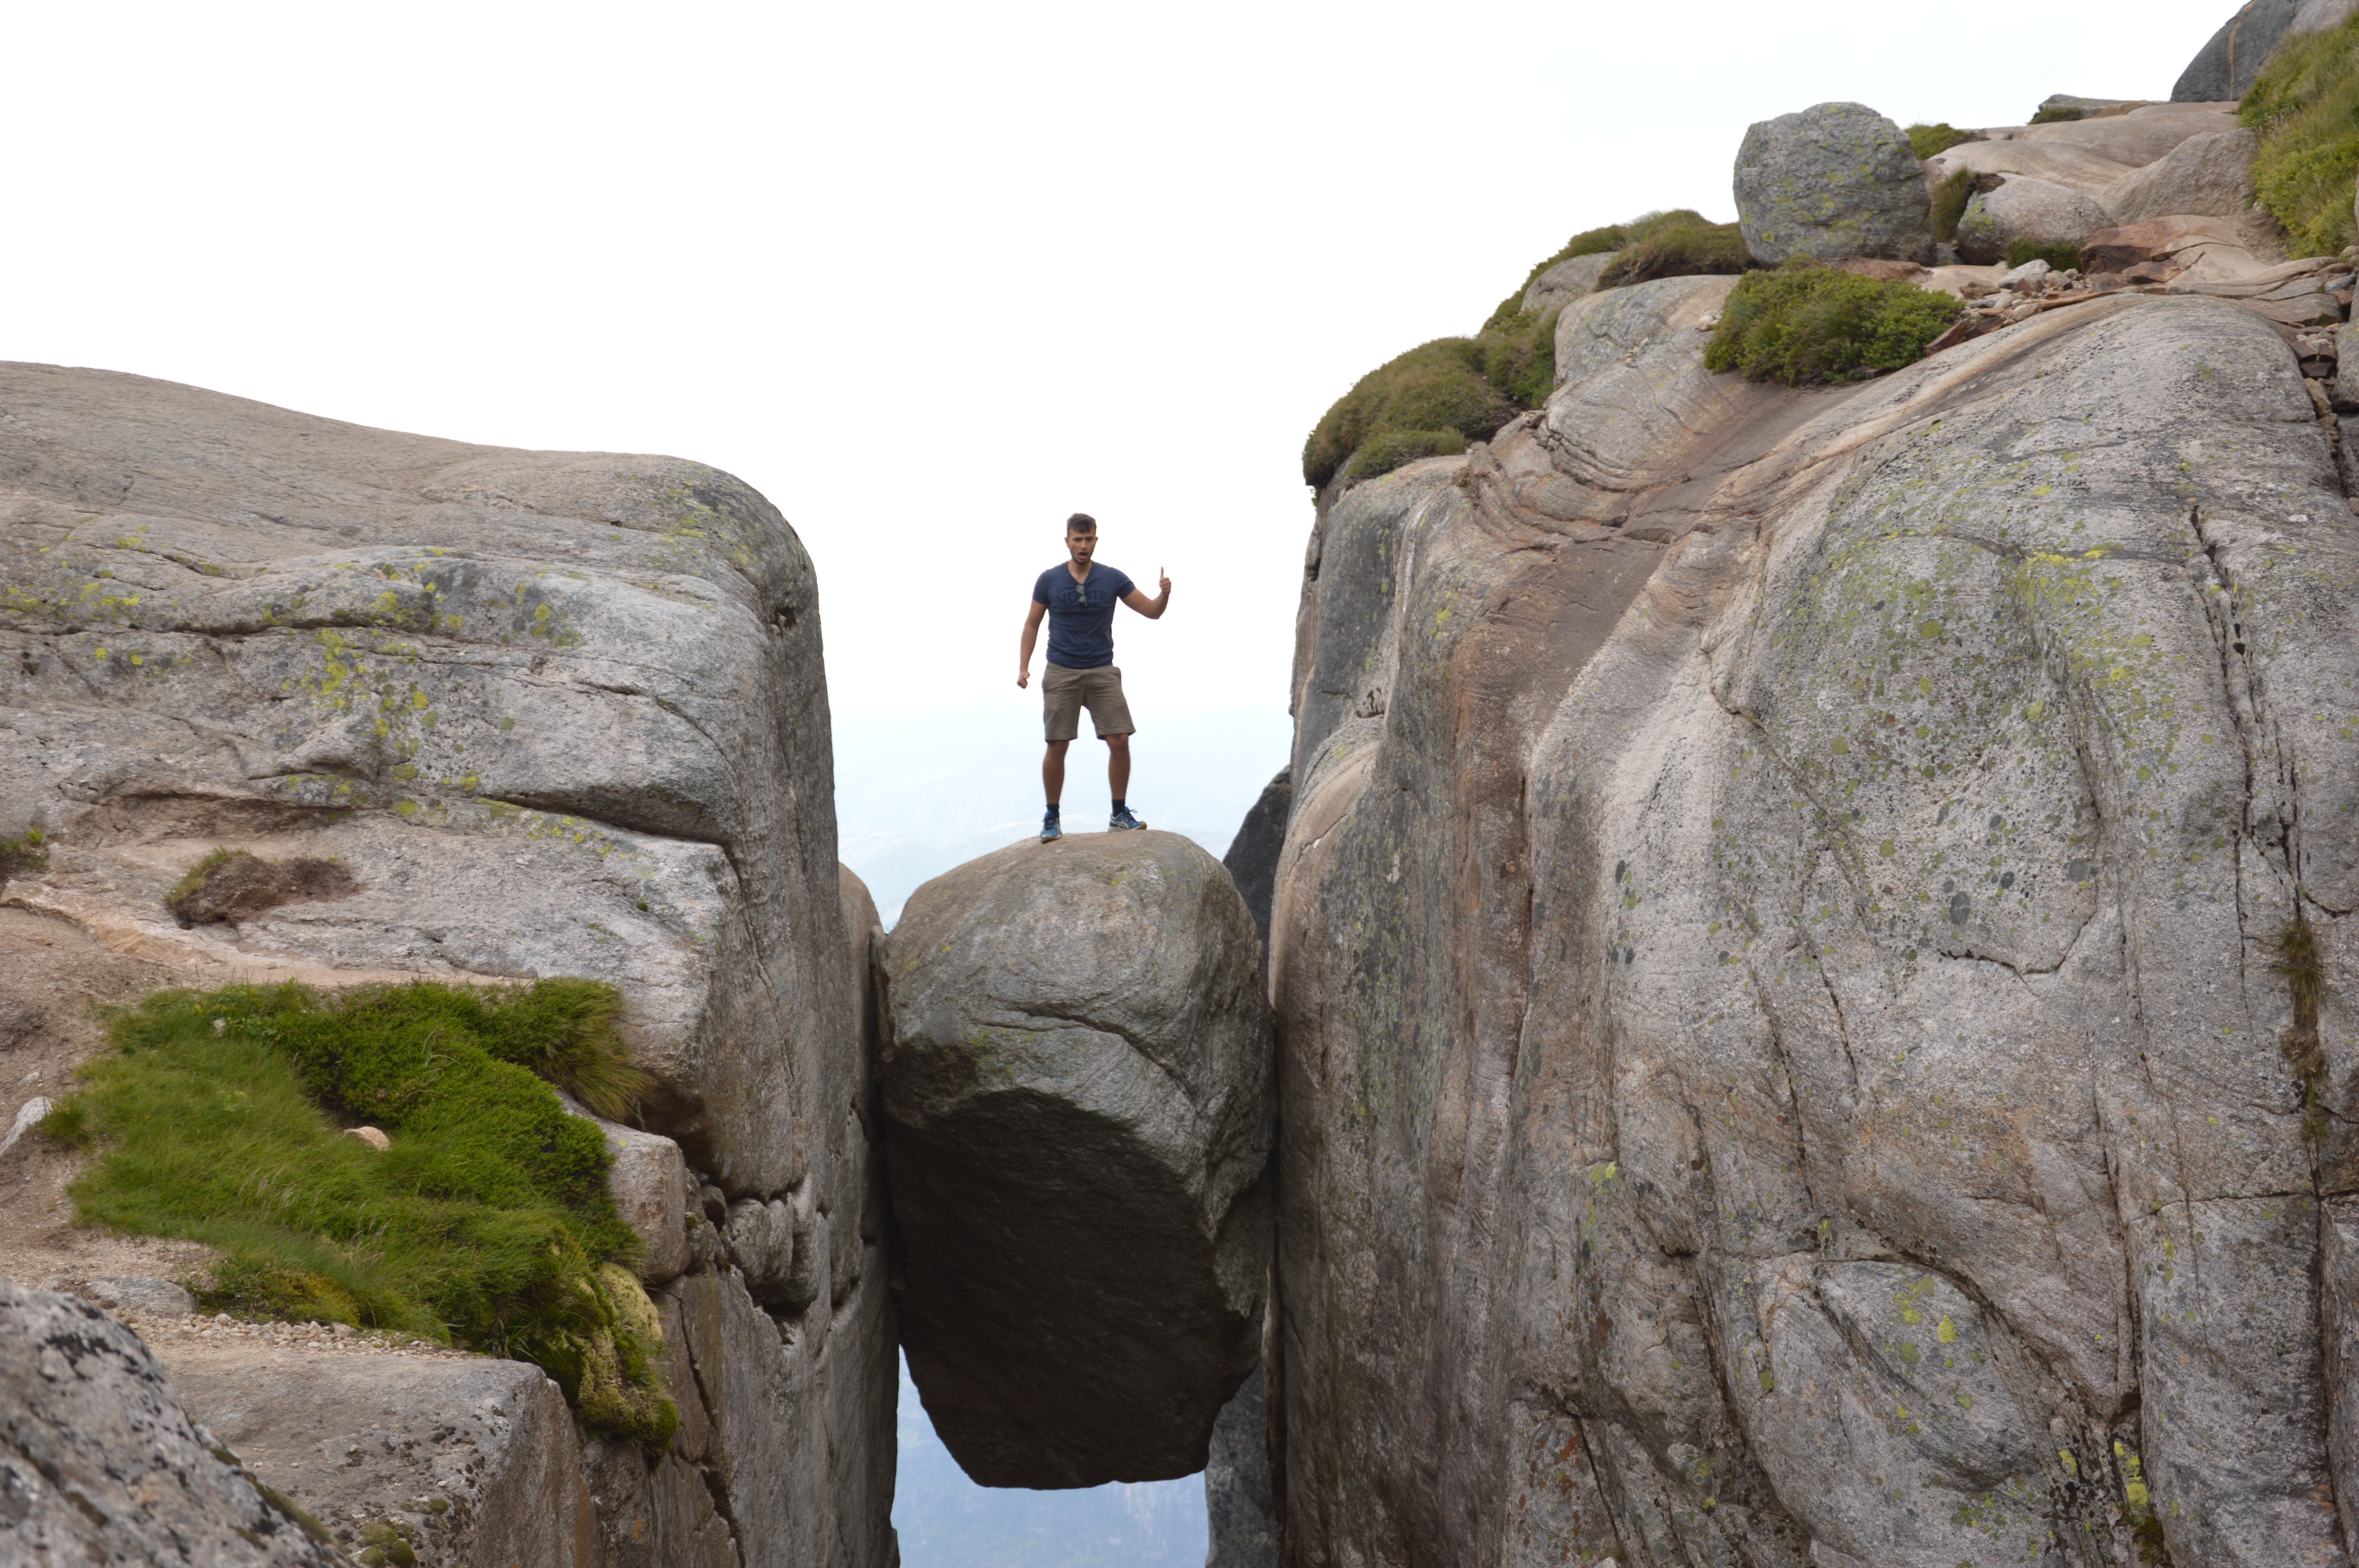
landscape, nature, rock, wilderness, mountain, adventure, view, recreation, cliff, hike, holiday, fjord, rest, climbing, rock climbing, extreme sport, terrain, ridge, geology, sports, deep, boulder, outlook, norway, scandinavia, kjerag, outdoor recreation, sport climbing